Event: Nepal Earthquake
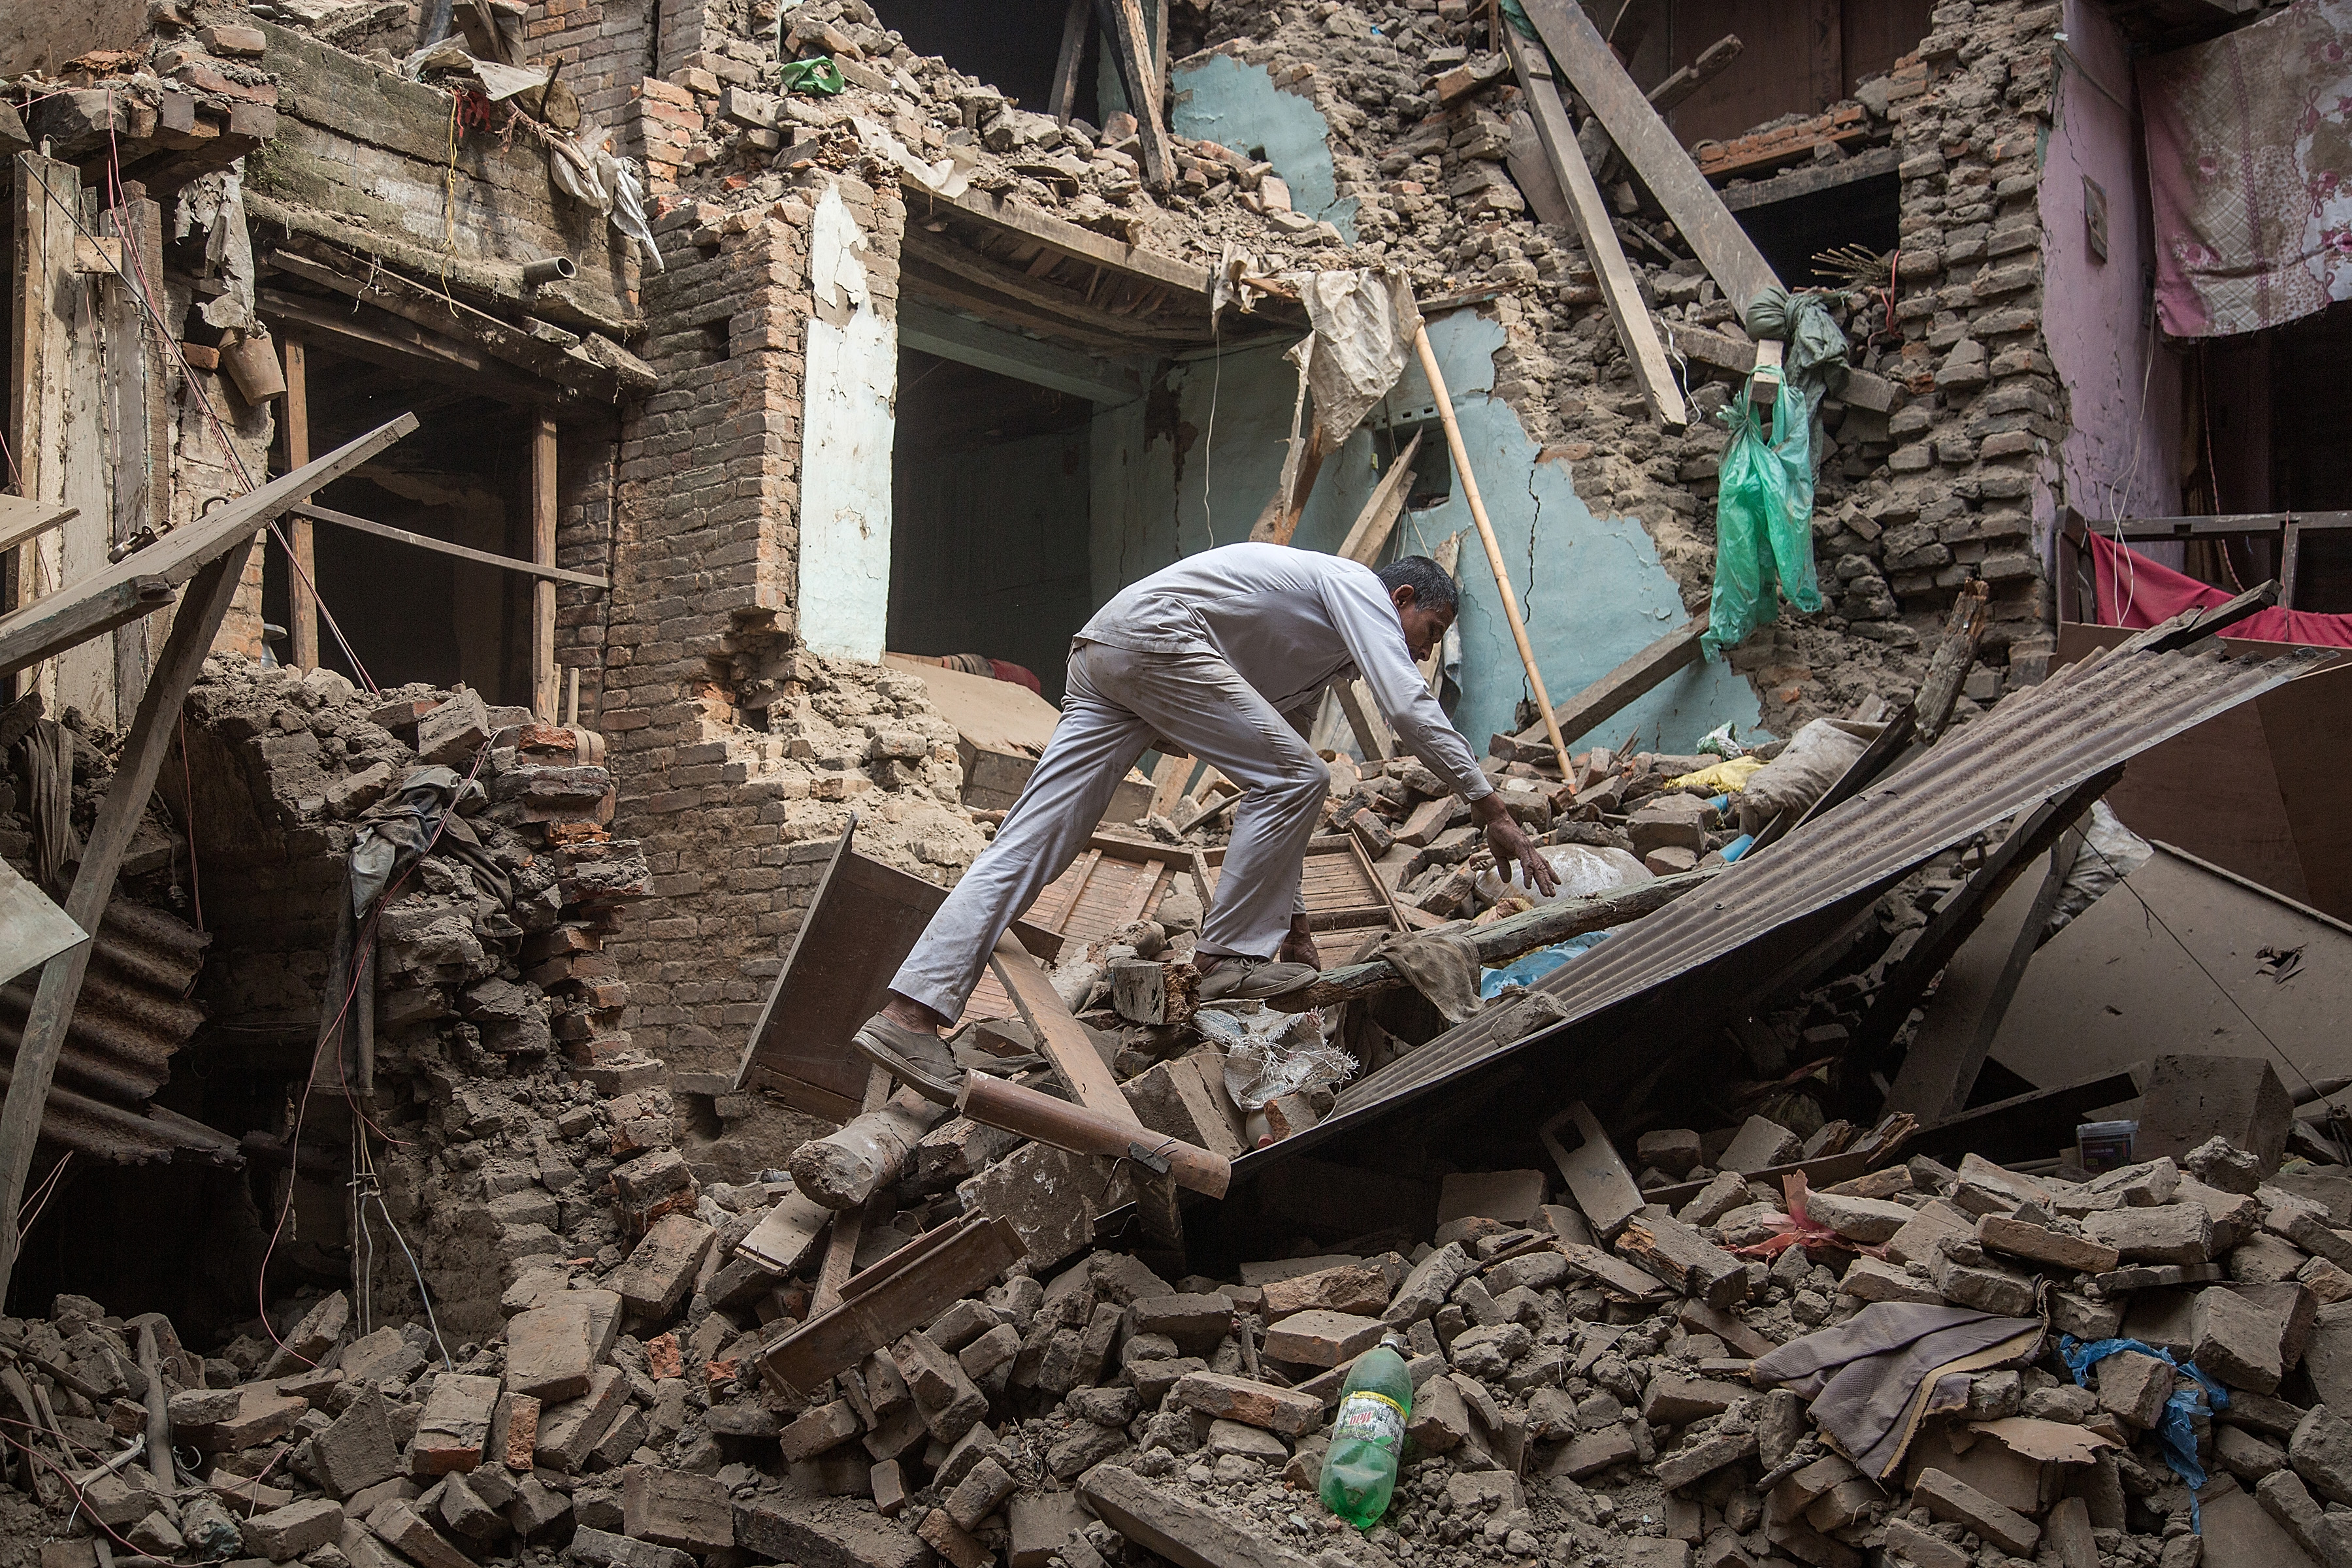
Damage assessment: damage